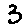
Label: 3